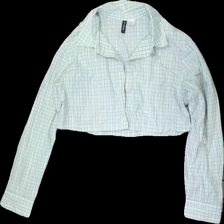
View: front
Type: Shirt
Category: Ladies
Brand: H&M
Colors: Green, White
Material: 100% Cotton
Pattern: Checkered print
Cut: Cropped
Size: S
Price range: 50-100
Recommended usage: Reuse
Description: green checkered shirt